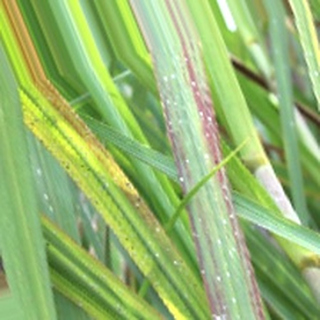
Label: sugarcane_bacterial_blight